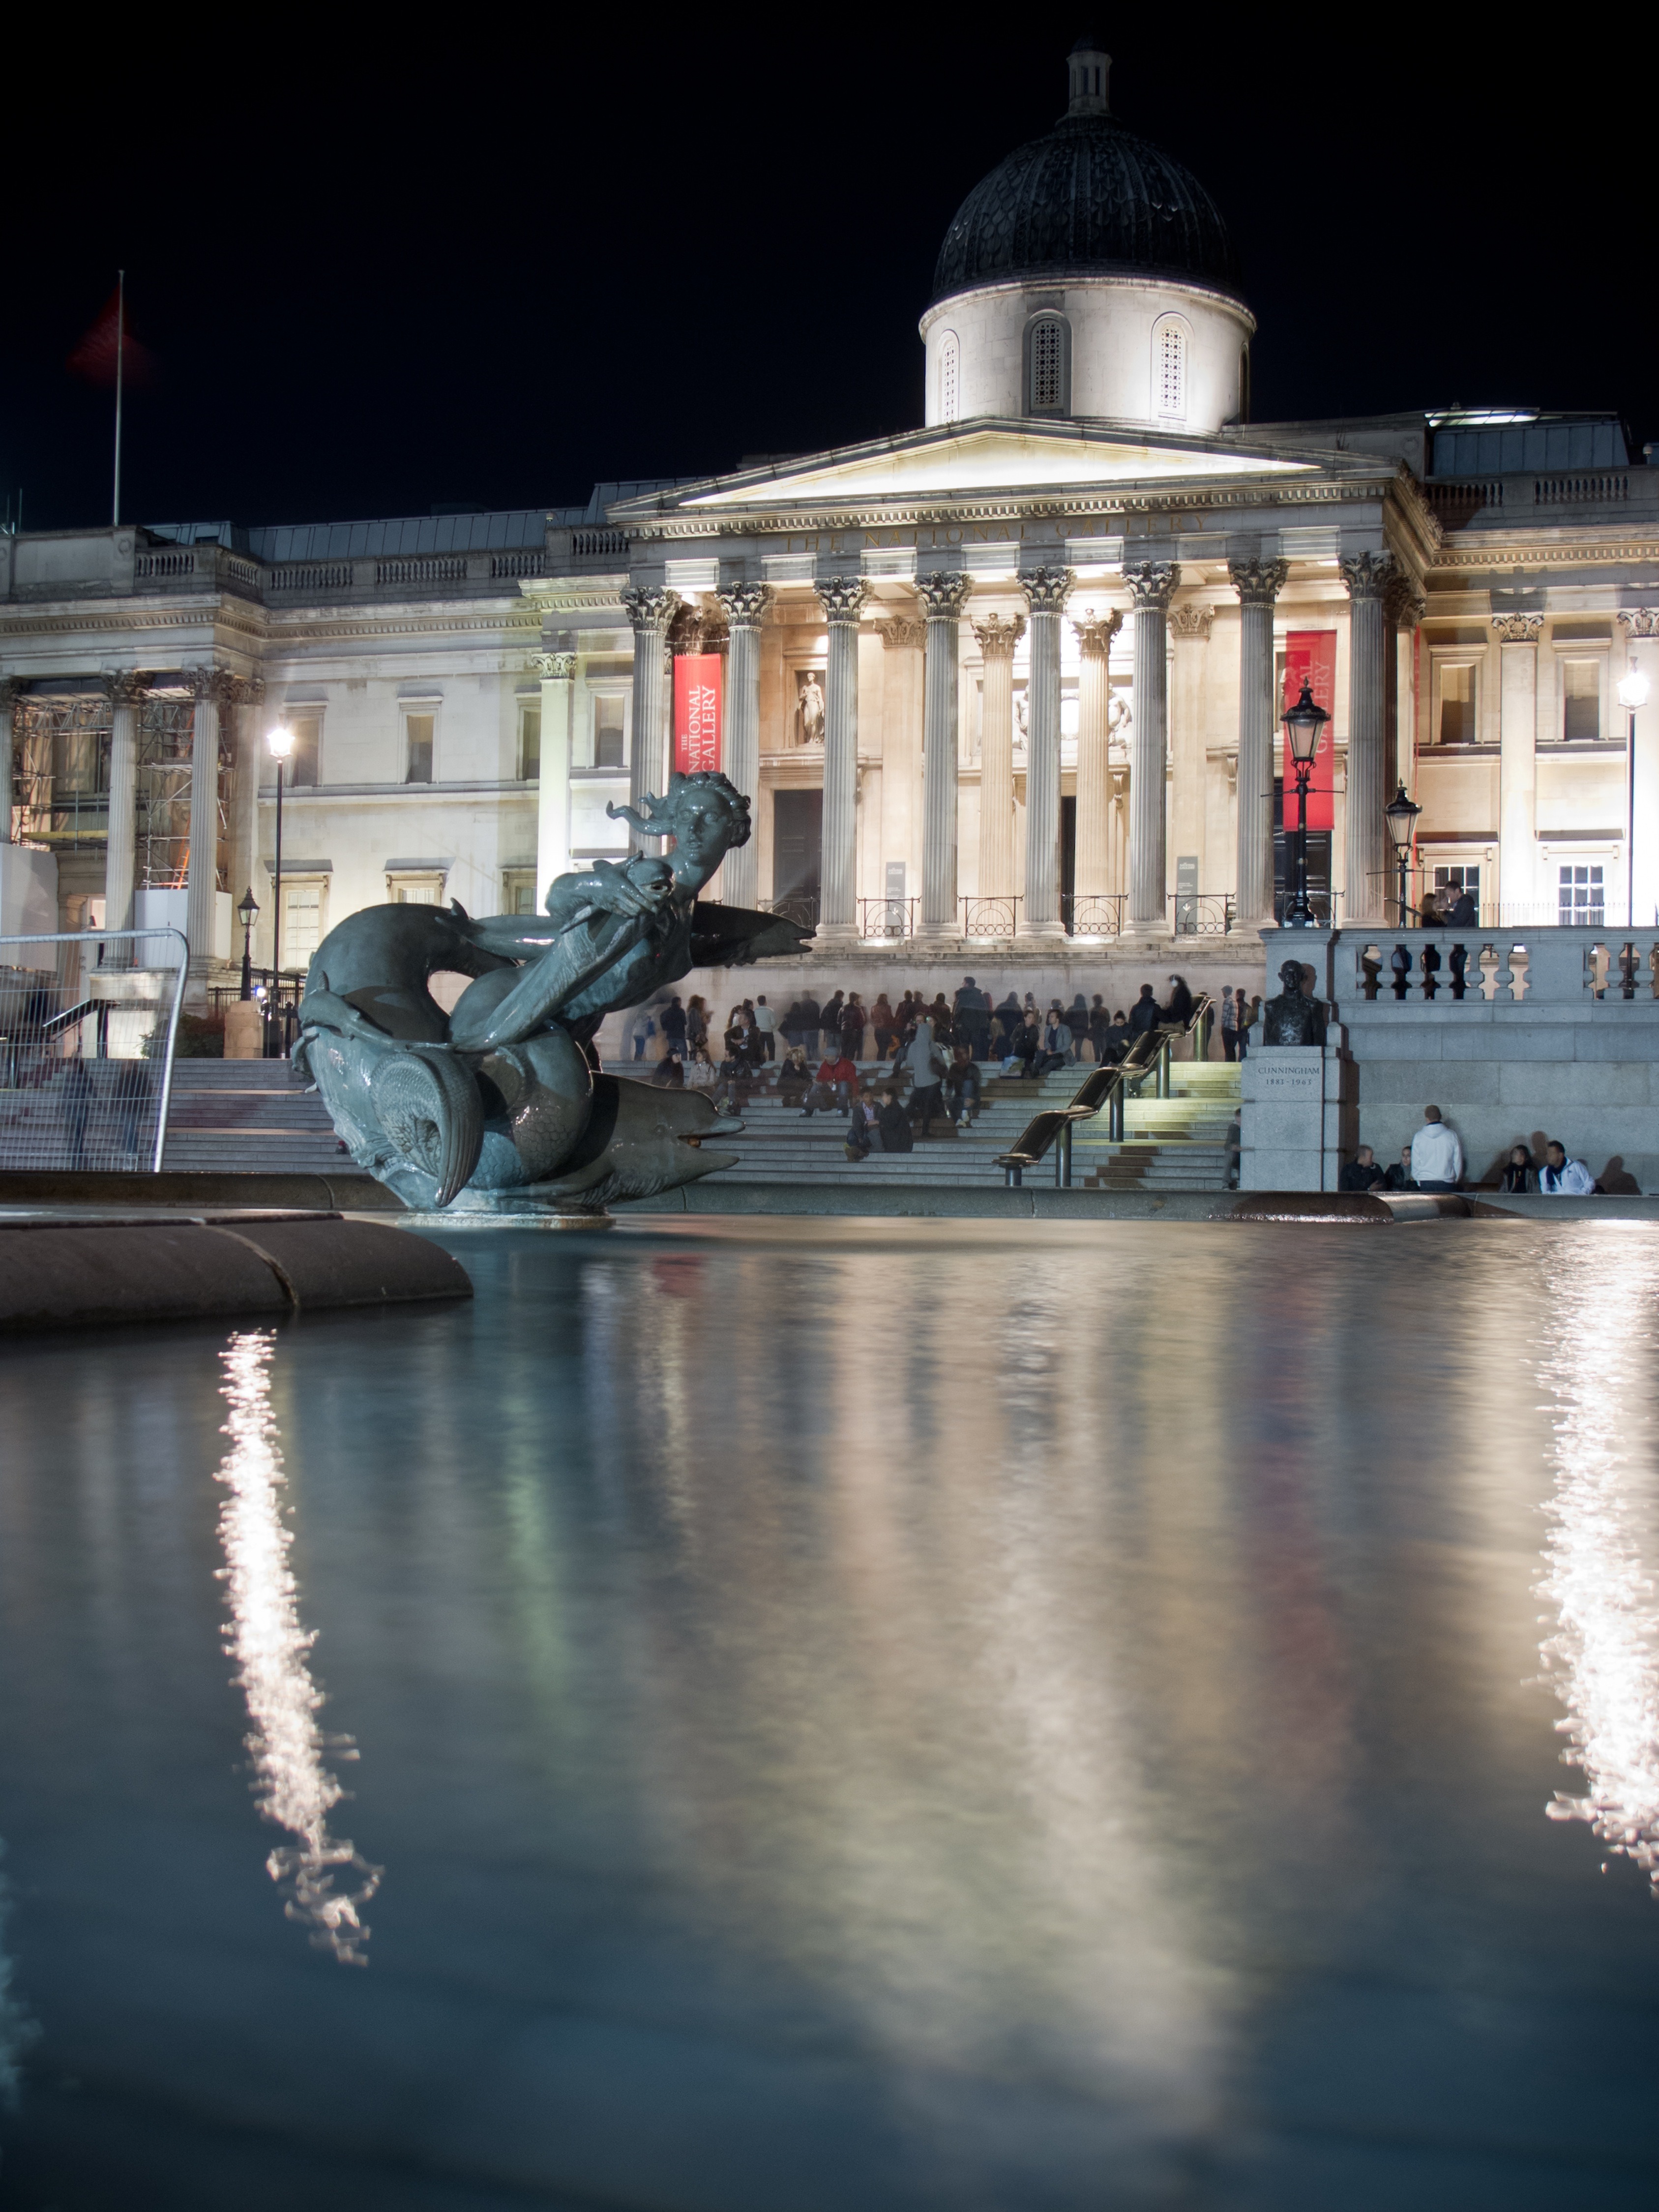
water, light, architecture, people, night, morning, building, cityscape, tourist, statue, evening, reflection, museum, square, landmark, darkness, waterway, england, sculpture, london, lights, fountain, beautiful, britain, trafalgar, water feature, architectural, national gallery, urban area